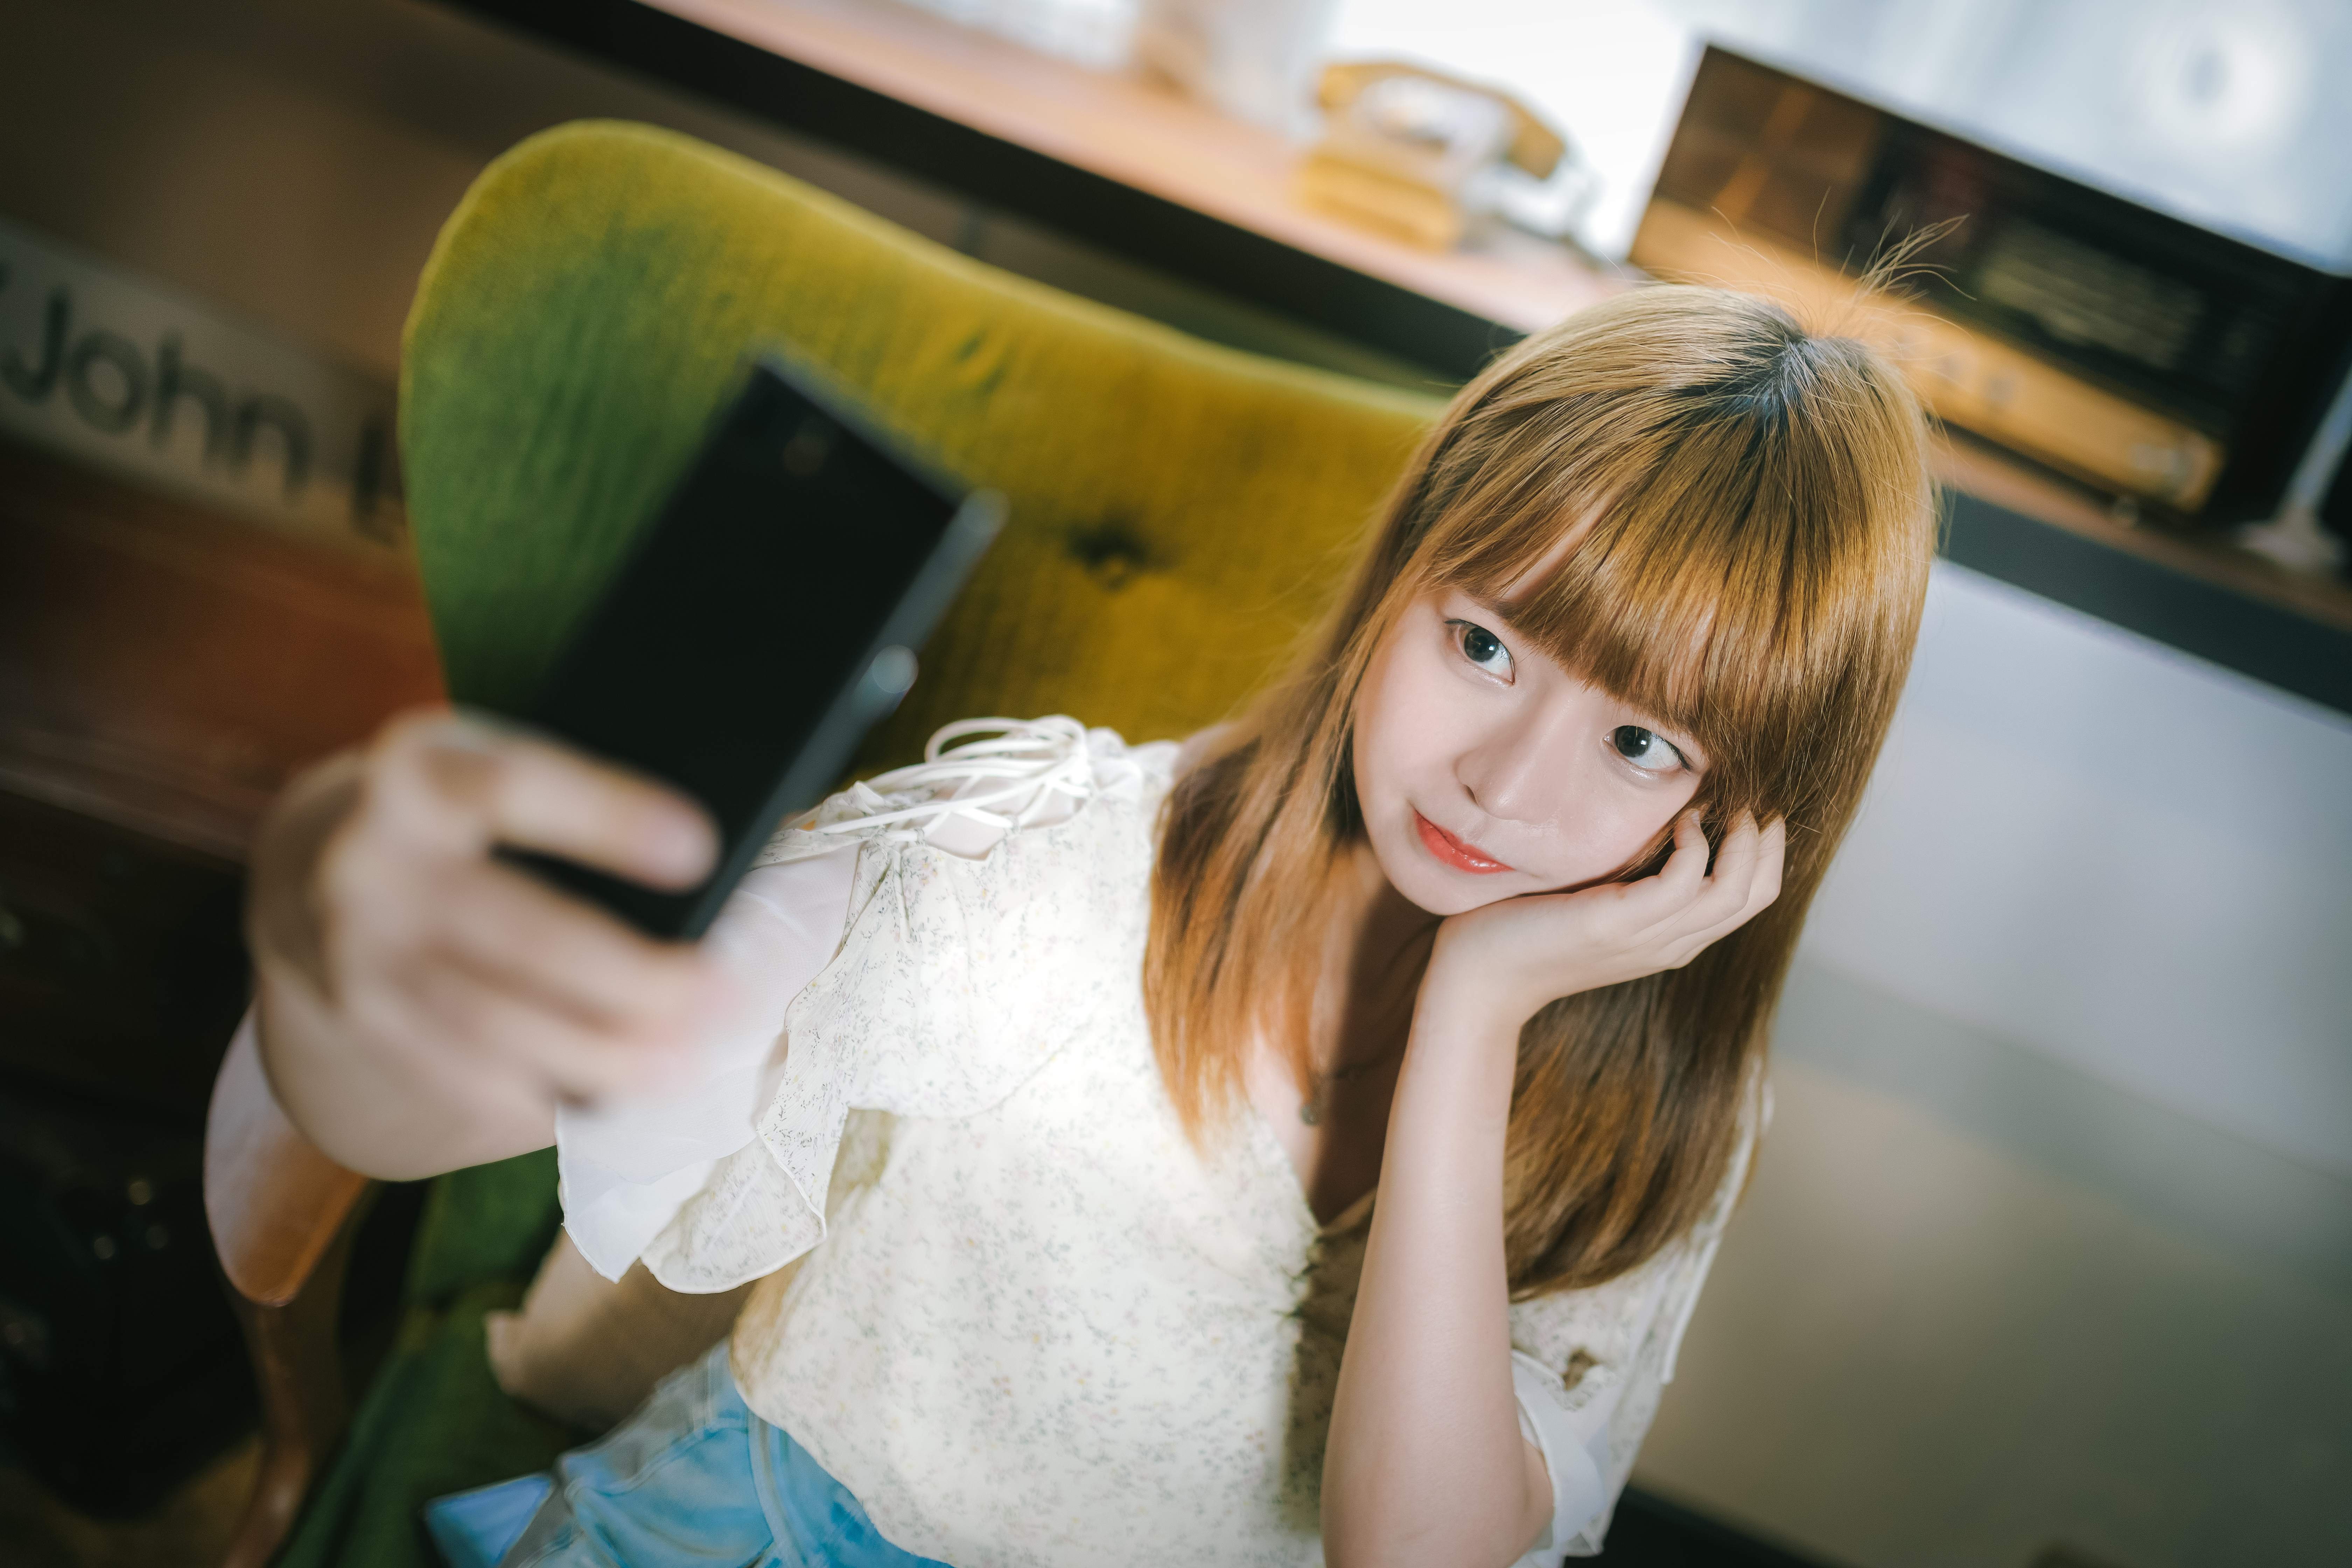
girl, hair, skin, beauty, yellow, hairstyle, blond, smile, photography, technology, long hair, electronic device, bangs, hair coloring, selfie, brown hair, child